The Death of Adolf Hitler

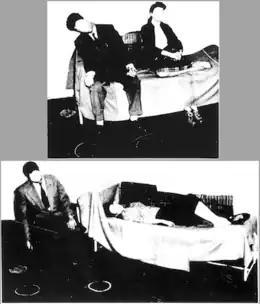
In 1956, West Germany created reconstructions of contrary eyewitness reports of how Hitler's body was found: either on a couch with Eva Braun (Linge/Axmann) or in an armchair (Günsche).

On 2 May 1945, the official Soviet newspaper "Pravda" declared the report of Hitler's death to have been a Nazi trick. On 4 May, Soviet newspapers implied that his body was likely destroyed by fires in the Reich Chancellery bunker complex and a Soviet intelligence report of 8 May stated that Hitler's "bullet-riddled and battered" body had been found, with the identification supported by all but two questioned Nazi servants. On 10 May, Soviet dispatches to Moscow announced that they had found the bodies of Martin Bormann and Goebbels, as well as four bodies in the "Führerbunker" bearing "some resemblance to Hitler". By 11 May, two colleagues of Hitler's dentist, Hugo Blaschke, confirmed the dental remains of Hitler and Braun; both dental witnesses would remain in Soviet custody for about a decade. On 17 May, Otto Günsche purportedly told the Soviets—contrary to his later testimony—that he only saw the couple's bodies after they had been wrapped in blankets. A Soviet report of 23 May cited chemical analysis and Nazi servants in determining that the body purportedly belonging to Hitler had died from poison injected by Stumpfegger on 1 May, with Günsche hiding the corpse in a secret chamber